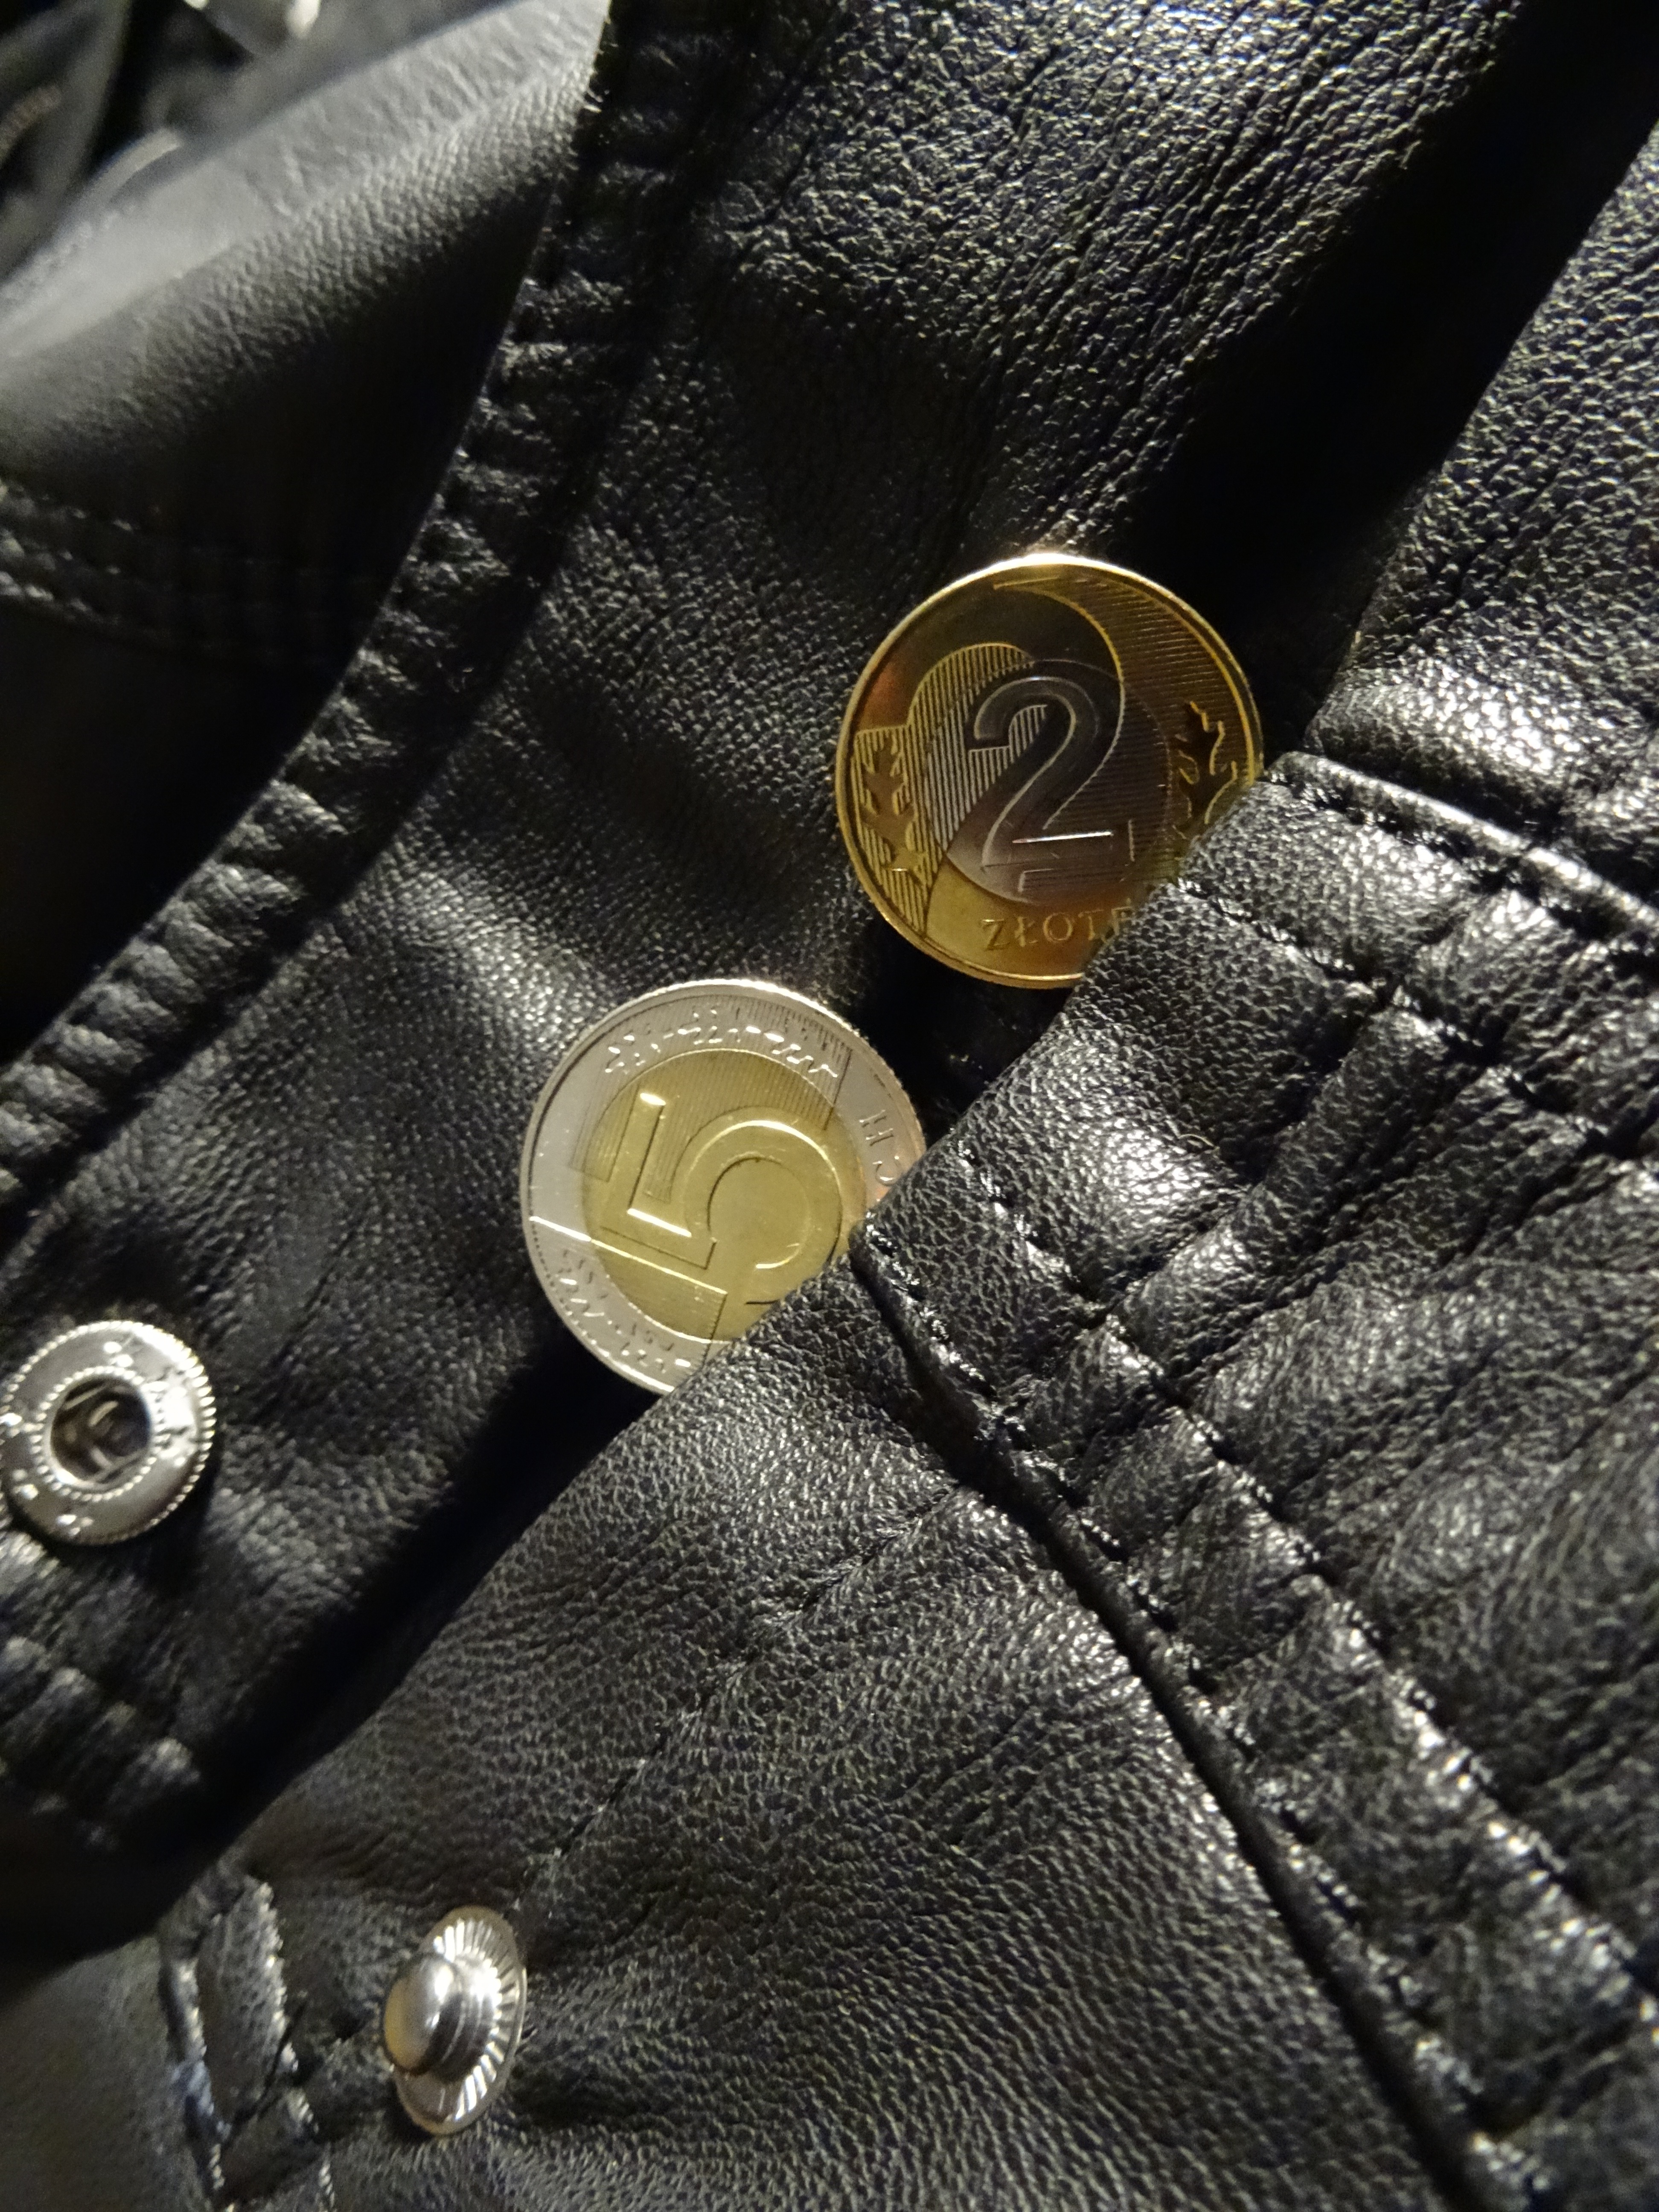
hand, leather, golden, money, bag, clothing, black, jacket, handbag, textile, currency, zipper, save, savings, coins, safe, amount, means of payment, pay, fashion accessory